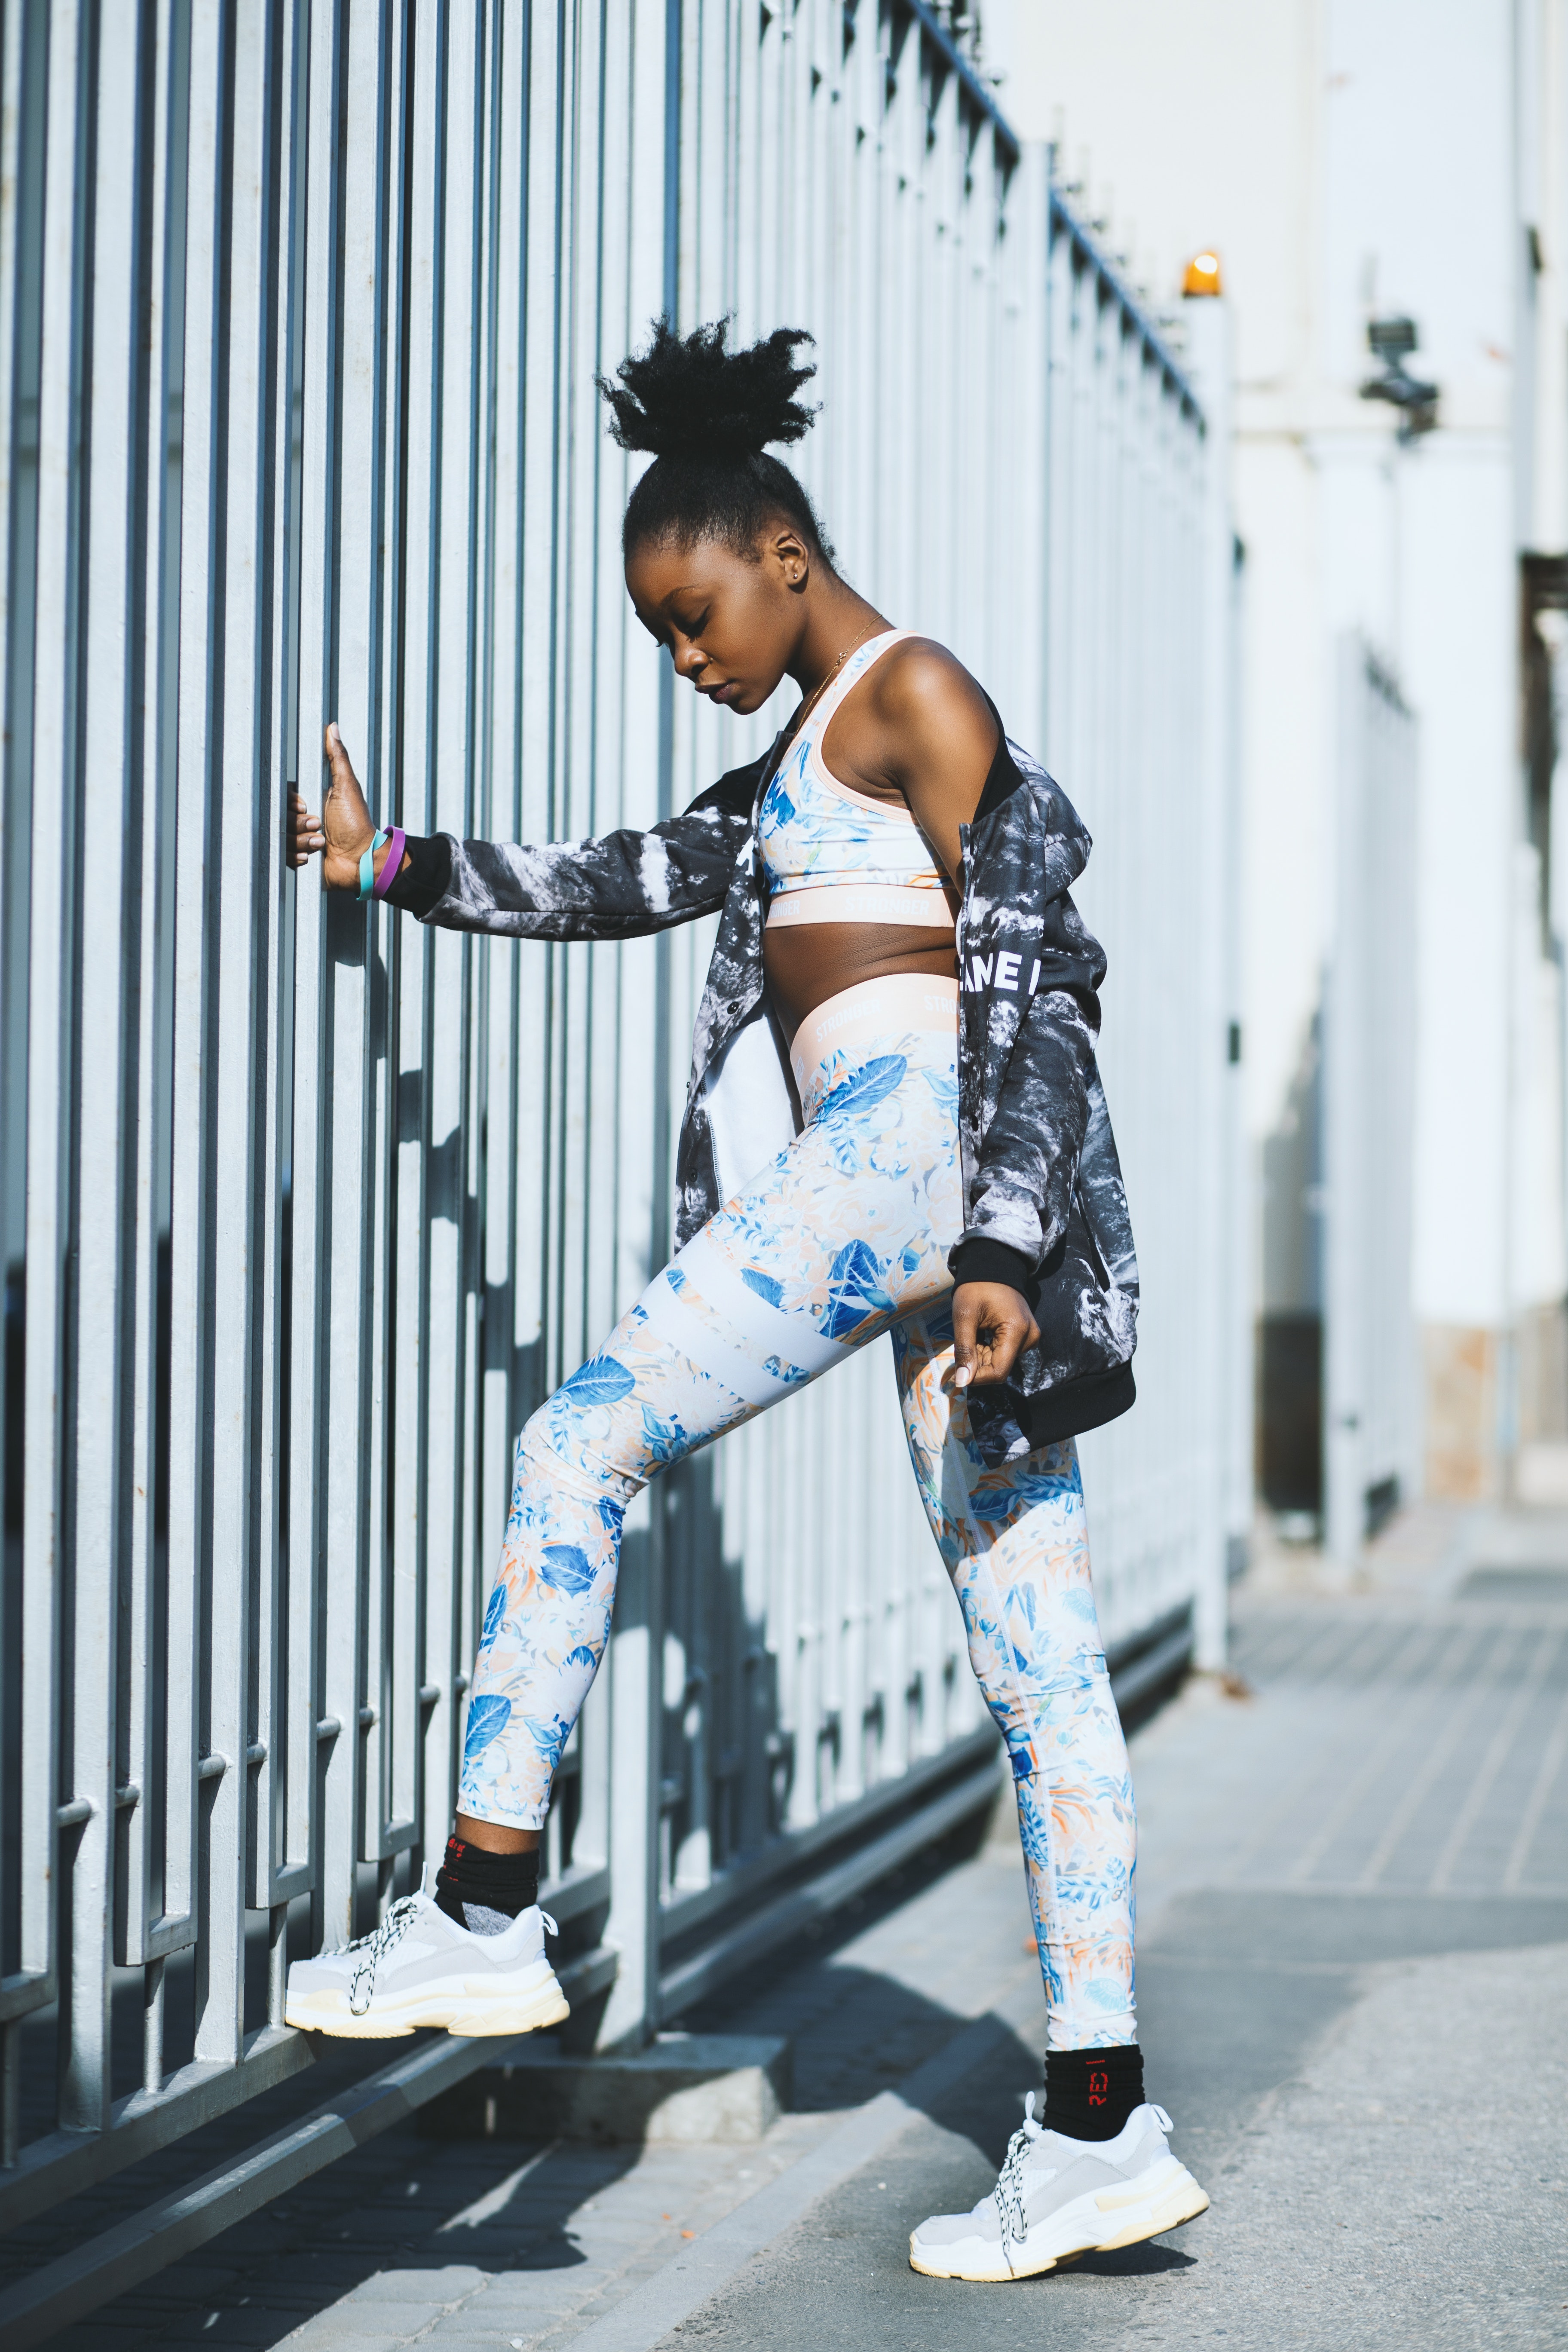
street fashion, clothing, fashion, sportswear, cool, footwear, jeans, photography, muscle, trousers, shoe, denim, photo shoot, model, costume